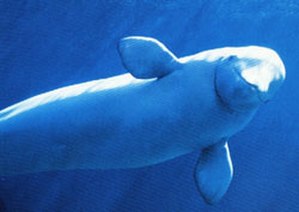
Hvidhval
Hvidhvalen er en arktisk og subarktisk tandhval.